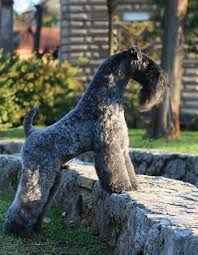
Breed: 229-n000087-Kerry_blue_terrier